Proton Satria

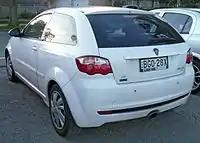
2007–2009 Proton Satria Neo GX in Australia.

The Proton Satria Neo was introduced in June 2006 as a replacement for the first generation Satria. Based on a new platform developed in-house by Proton (with some parts borrowed from the bigger Gen-2 and Waja), the car was only available in a three-door hatchback guise. The car was developed at a cost of RM500 million and four years, and was expected by Proton to generate a monthly sales volume of 2,000 - 2,500 units. The car was also intended to target those who are "youthful and sporty". The Satria Neo was launched by the fifth Malaysian Prime Minister Abdullah Ahmad Badawi. The Satria Neo was also the first and only Malaysian car to be sold in Japan.